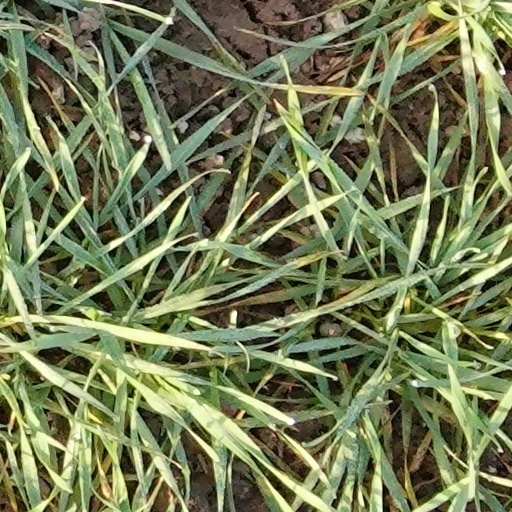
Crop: wheat